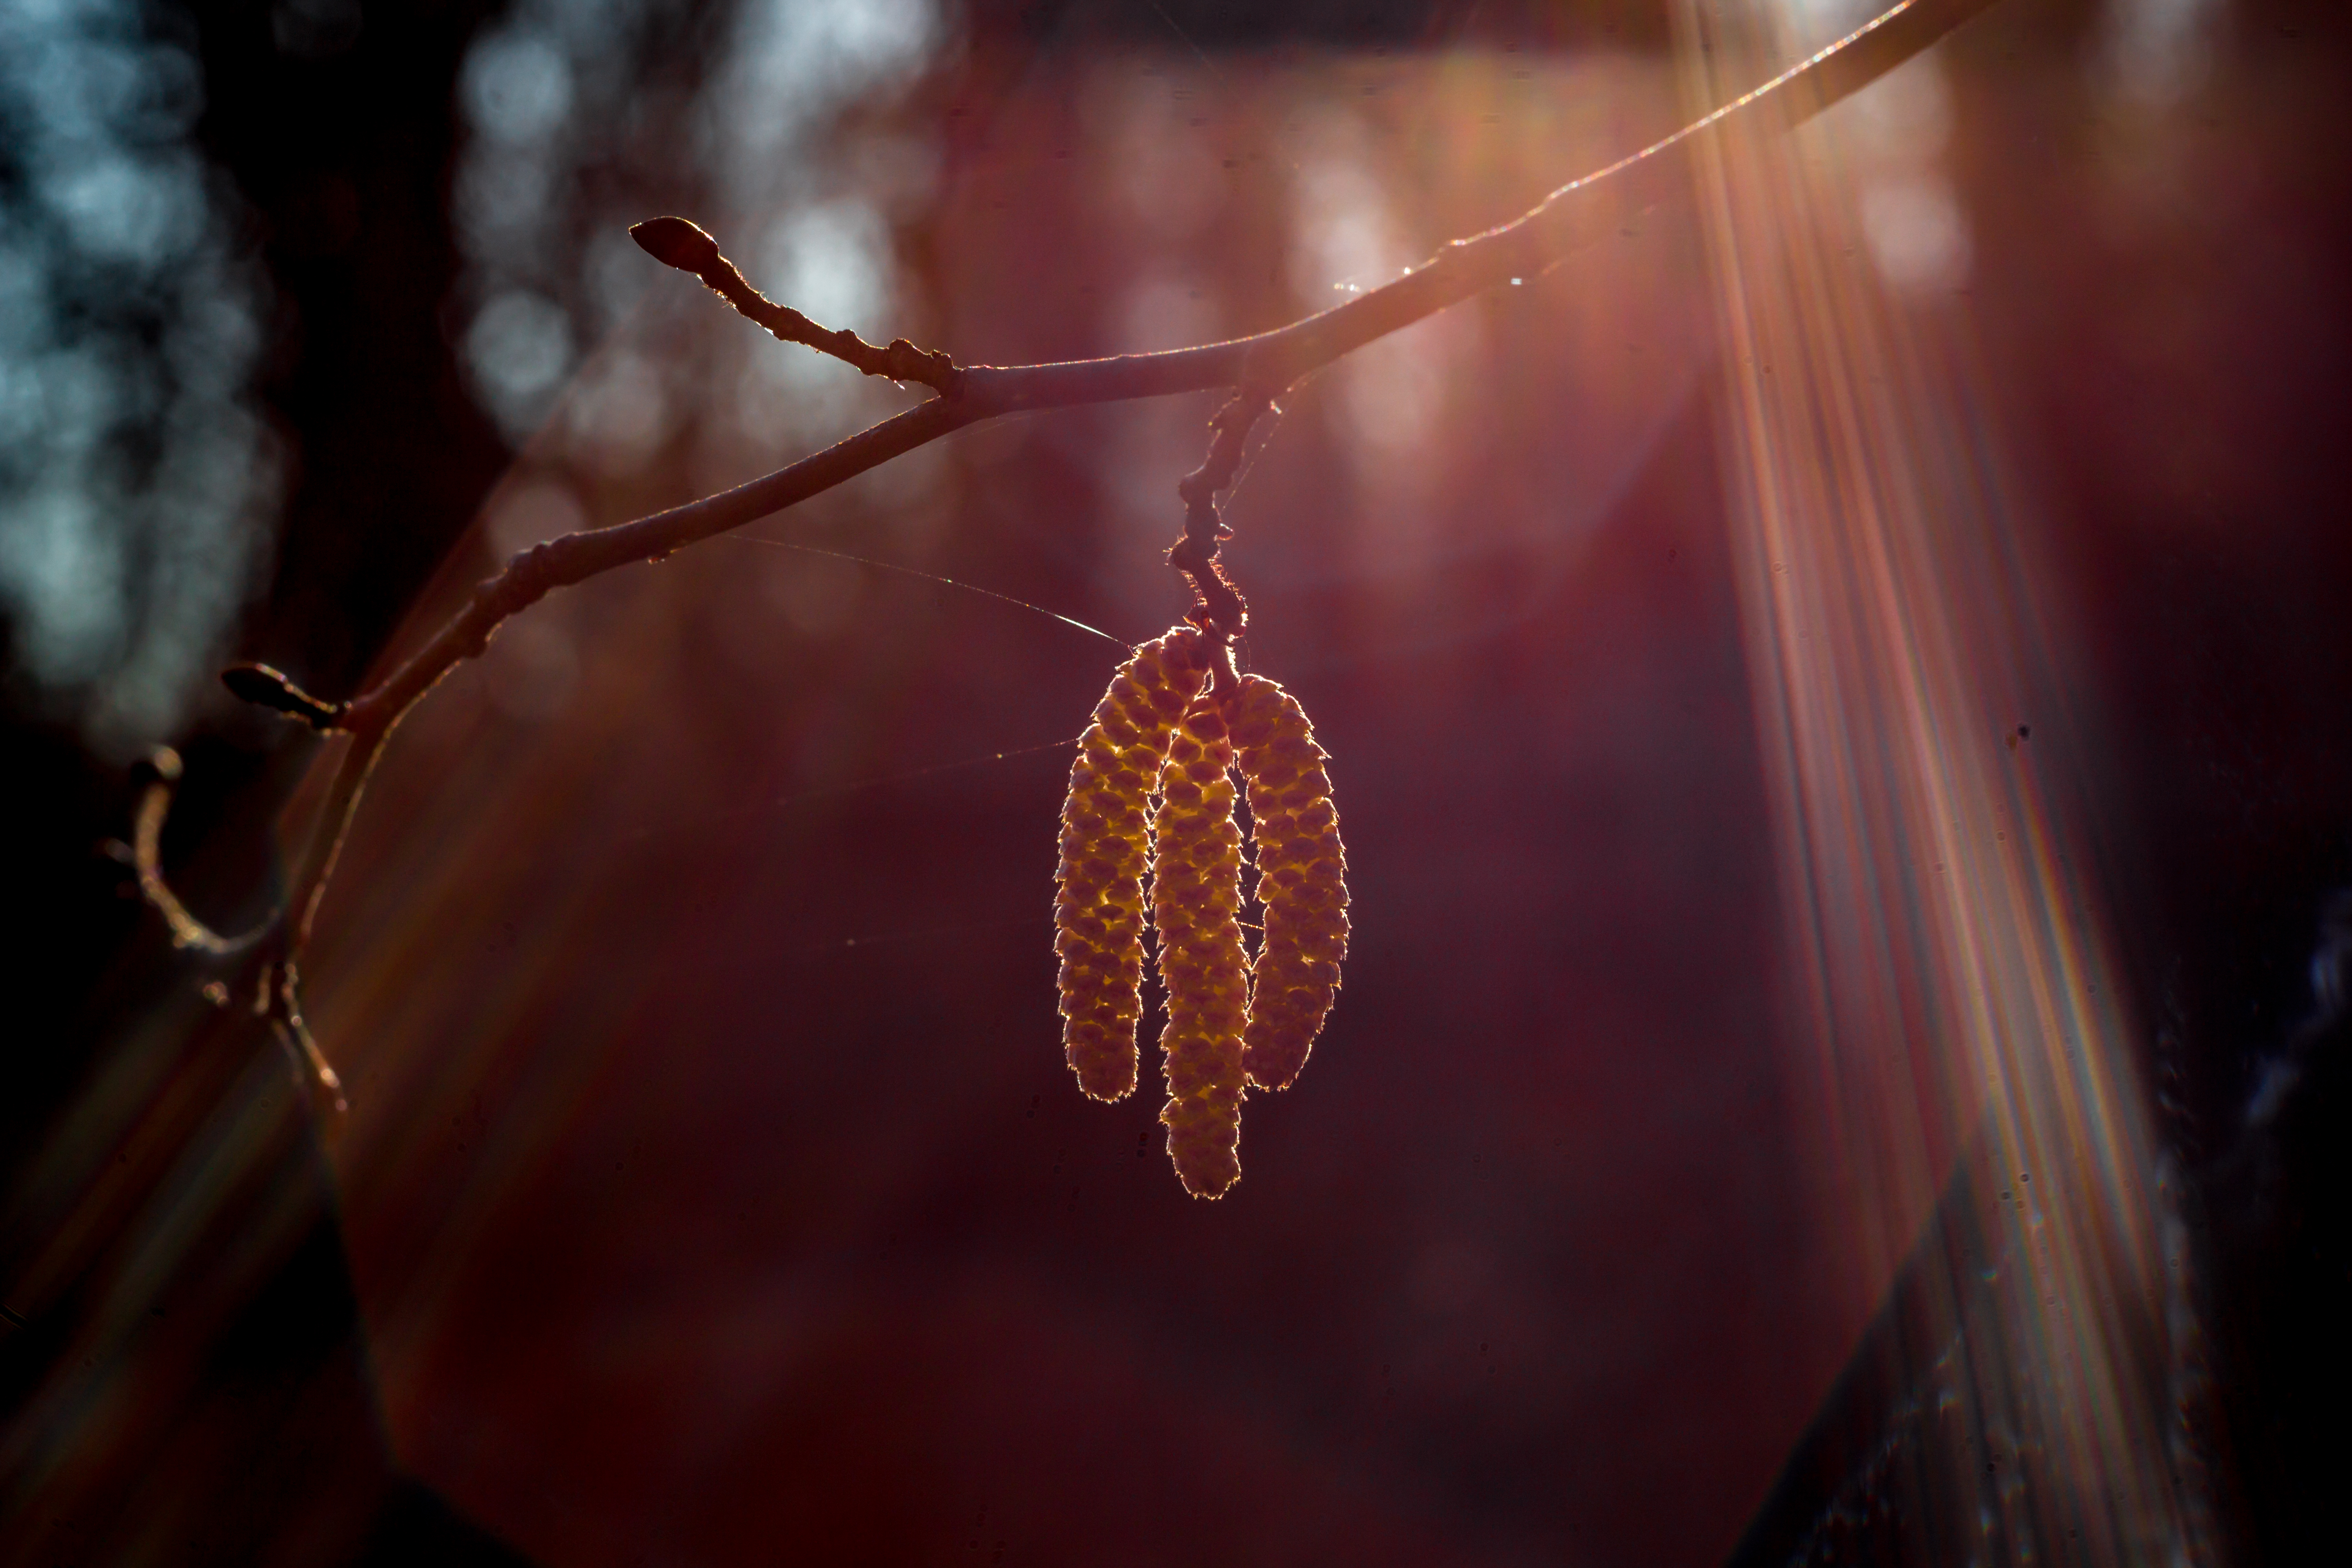
outdoor, amber, light, light fixture, twig, still life photography, macro photography, light bulb